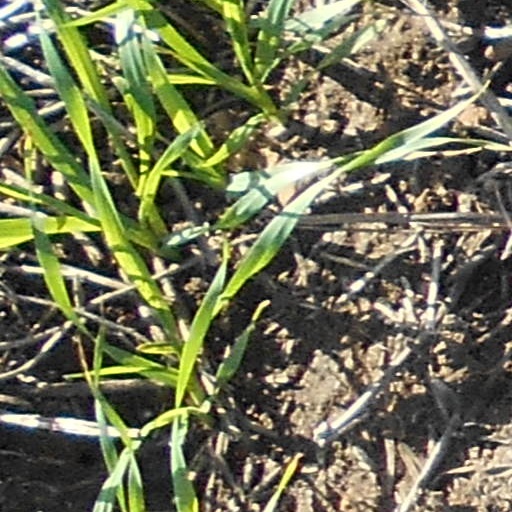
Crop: wheat